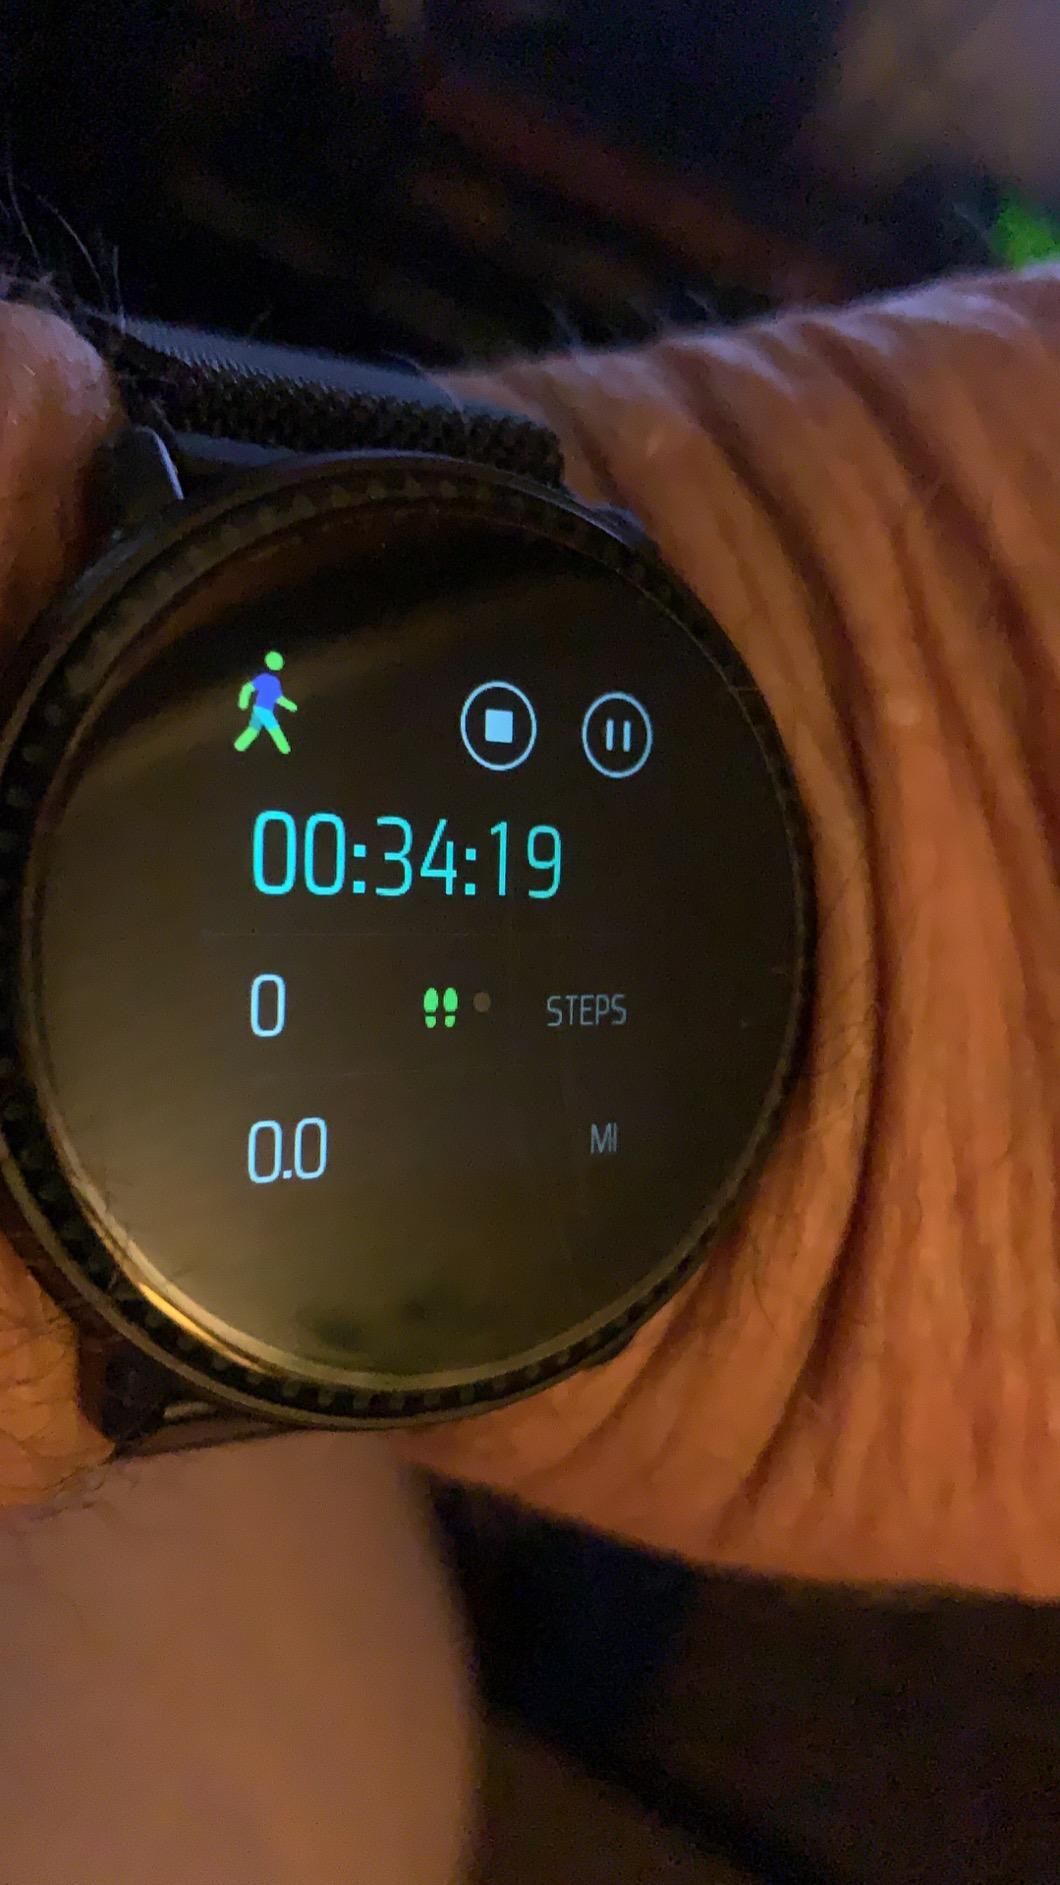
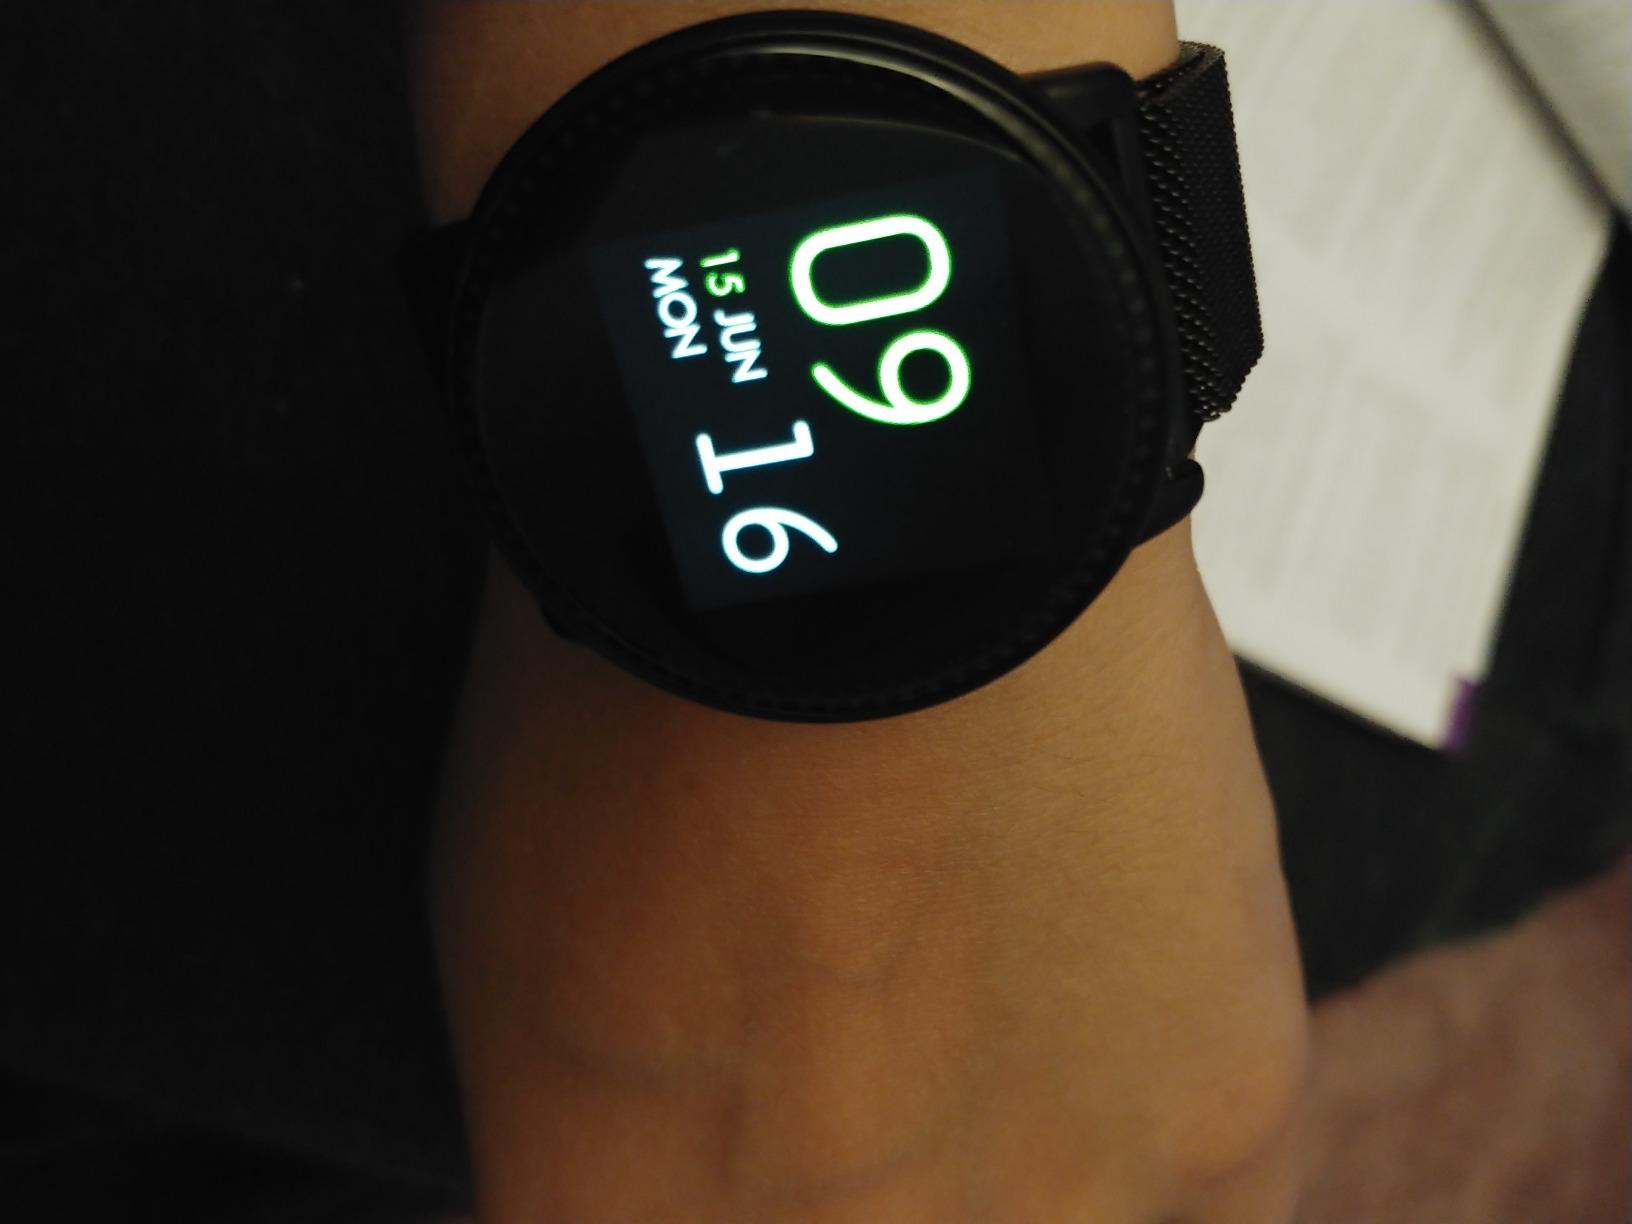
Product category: smartwatch
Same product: yes